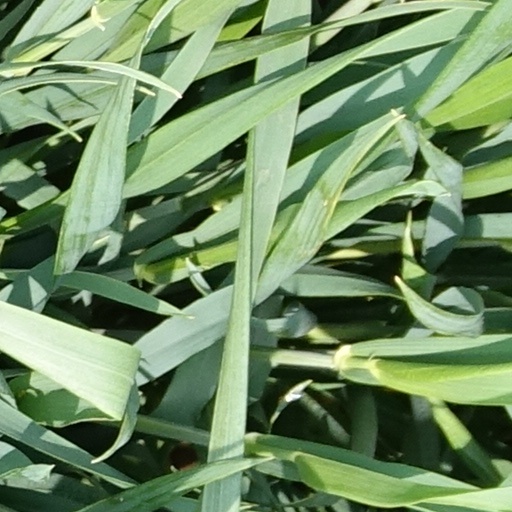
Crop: wheat